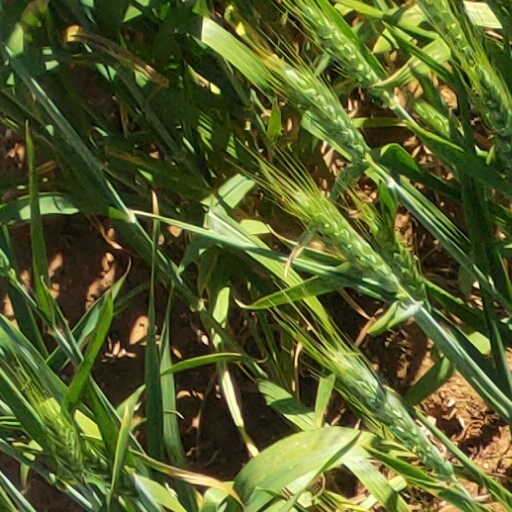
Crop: wheat